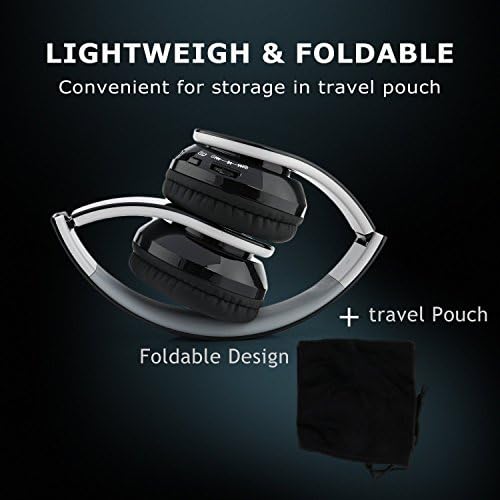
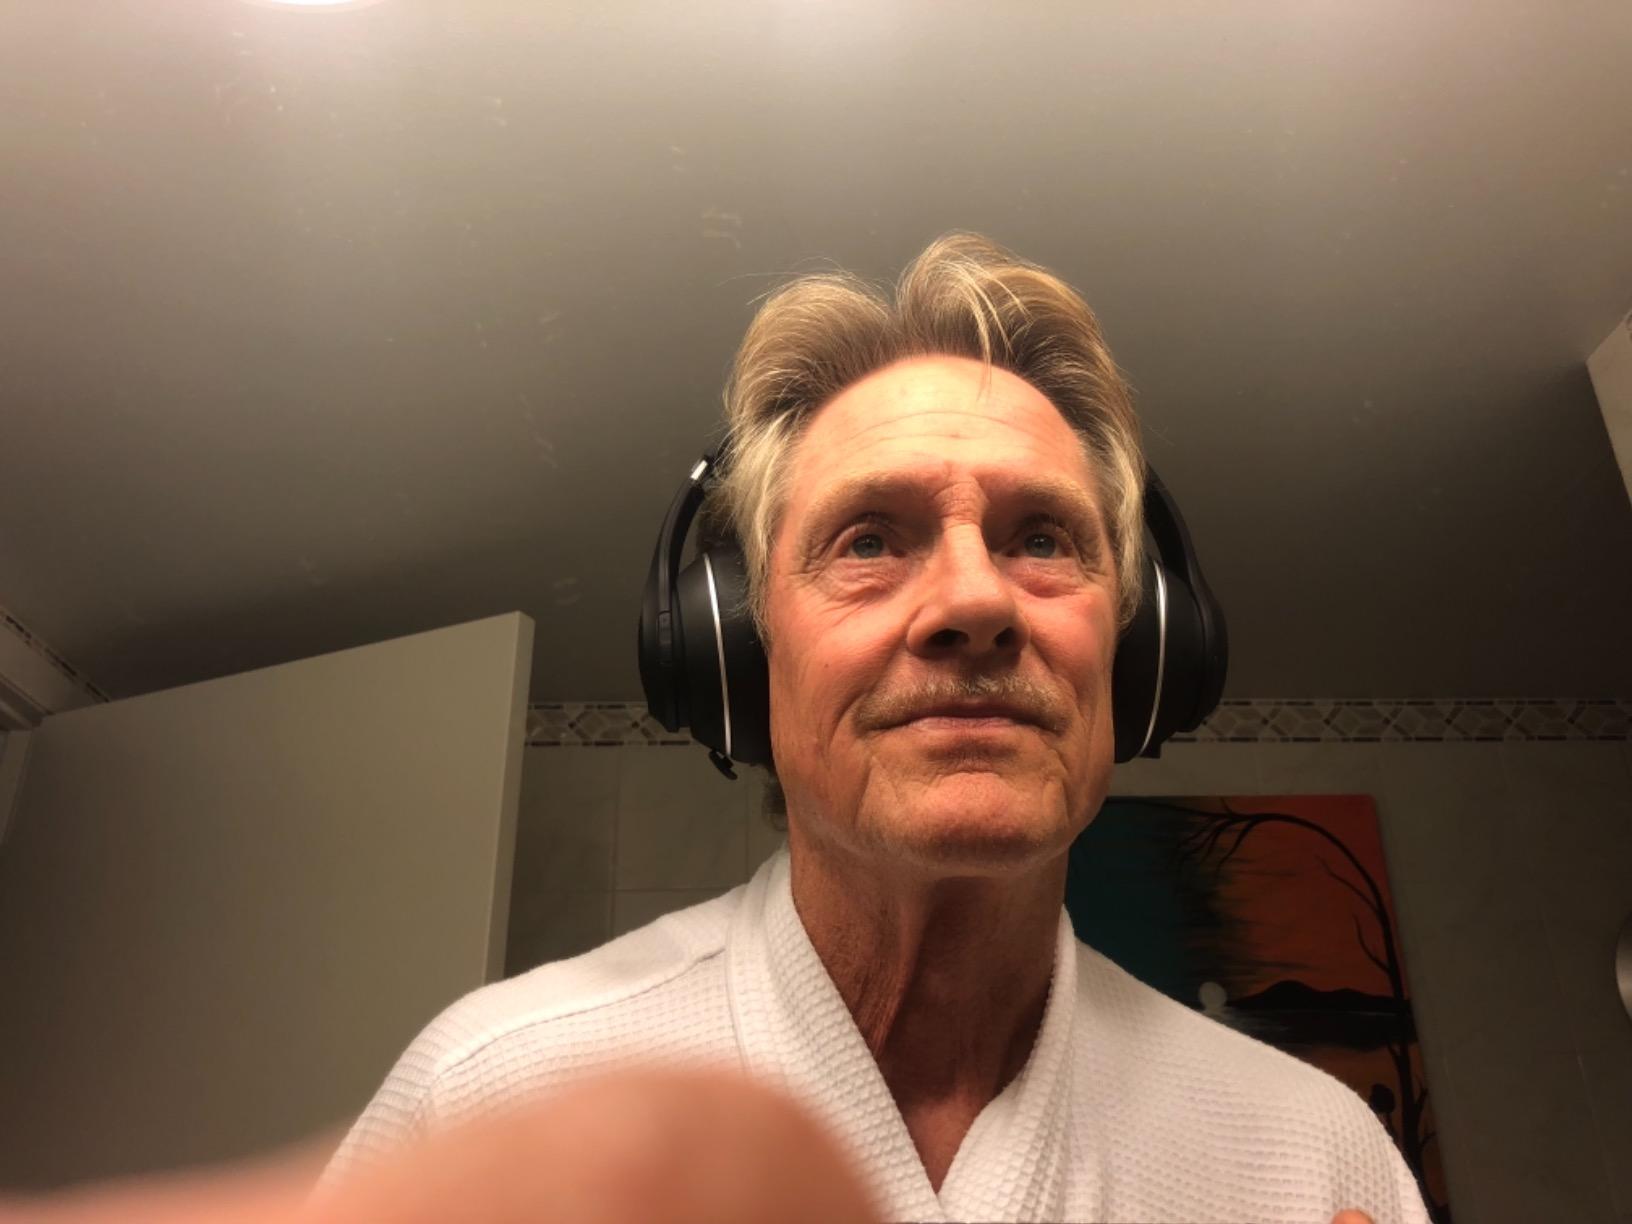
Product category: headphones
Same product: no